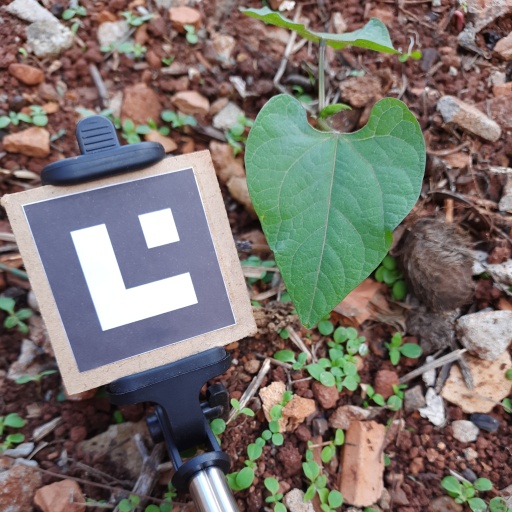
Observations: wavy surface, no eating holes, under shade